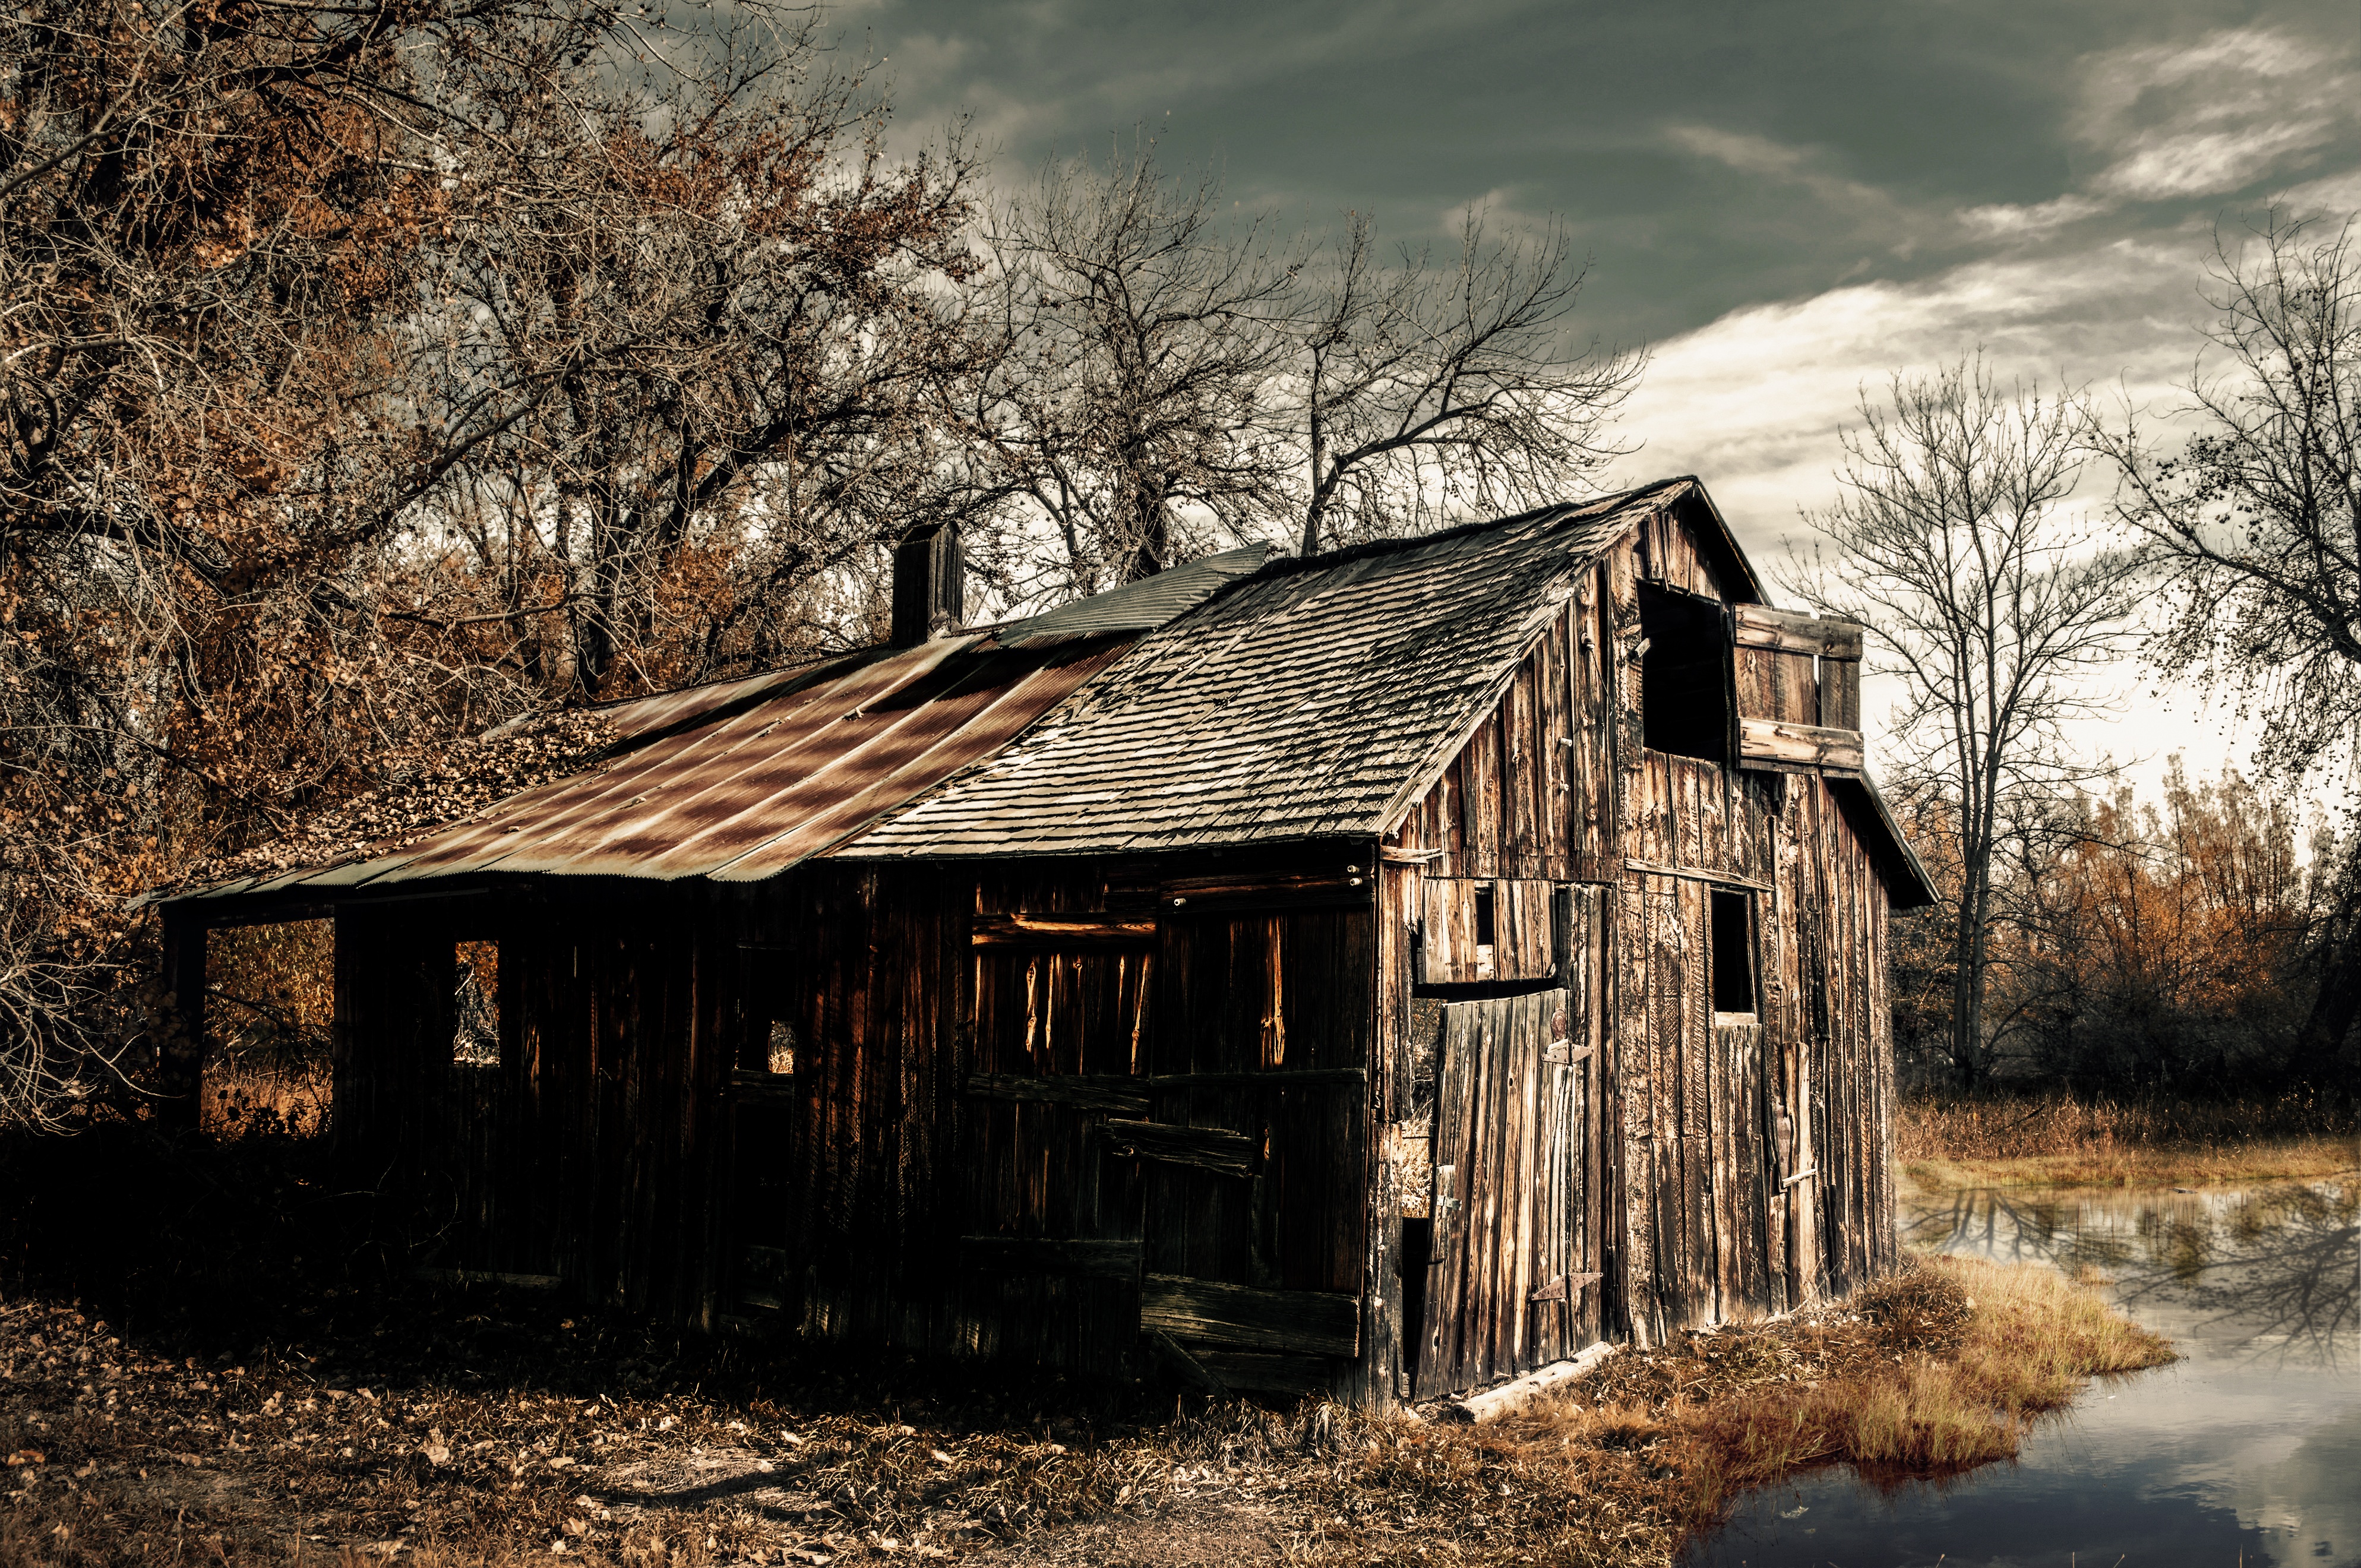
landscape, tree, nature, winter, wood, house, building, barn, home, hut, pond, transport, shack, rural, cottage, abandoned, season, log cabin, mood, leave, rural area, individually, mysthisch